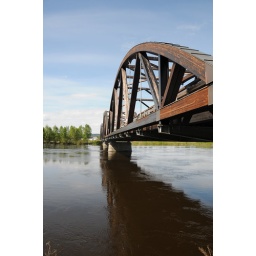
wooden bridge in Flisa, Norway